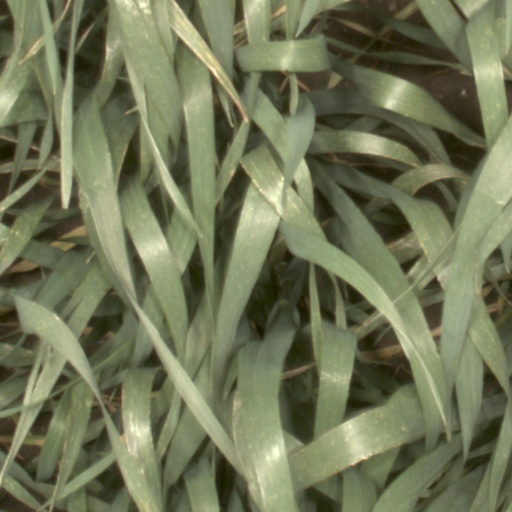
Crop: wheat